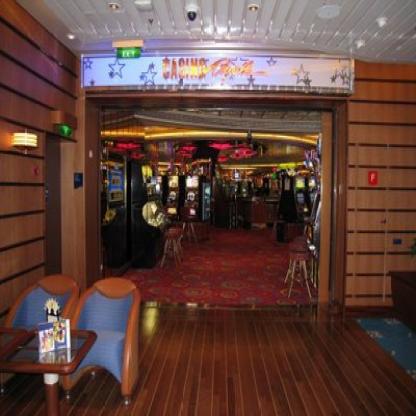
Scene: Indoor